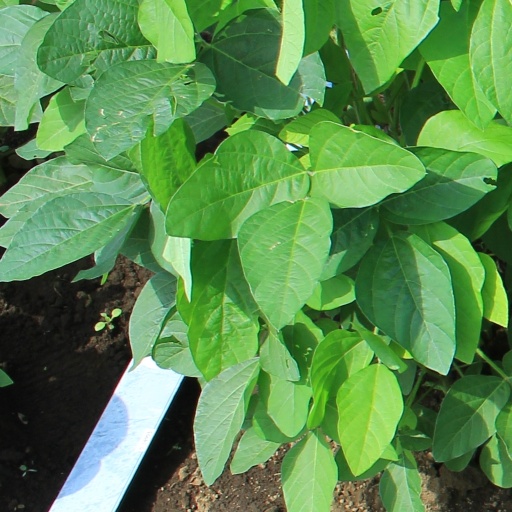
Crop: soybean